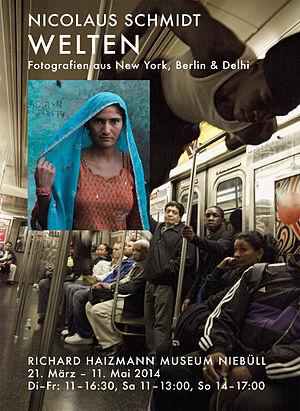
Nicolaus Schmidt, né le 1ᵉʳ janvier 1953 à Arnis, est un artiste, photographe et historien allemand.